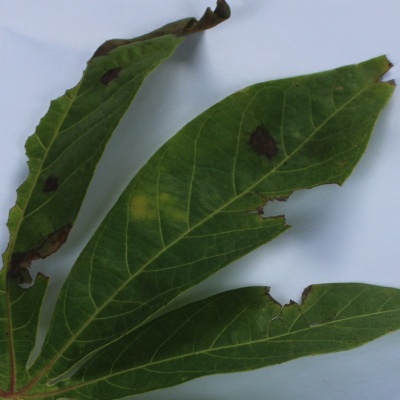
Crop: Cassava
Condition: brown spot